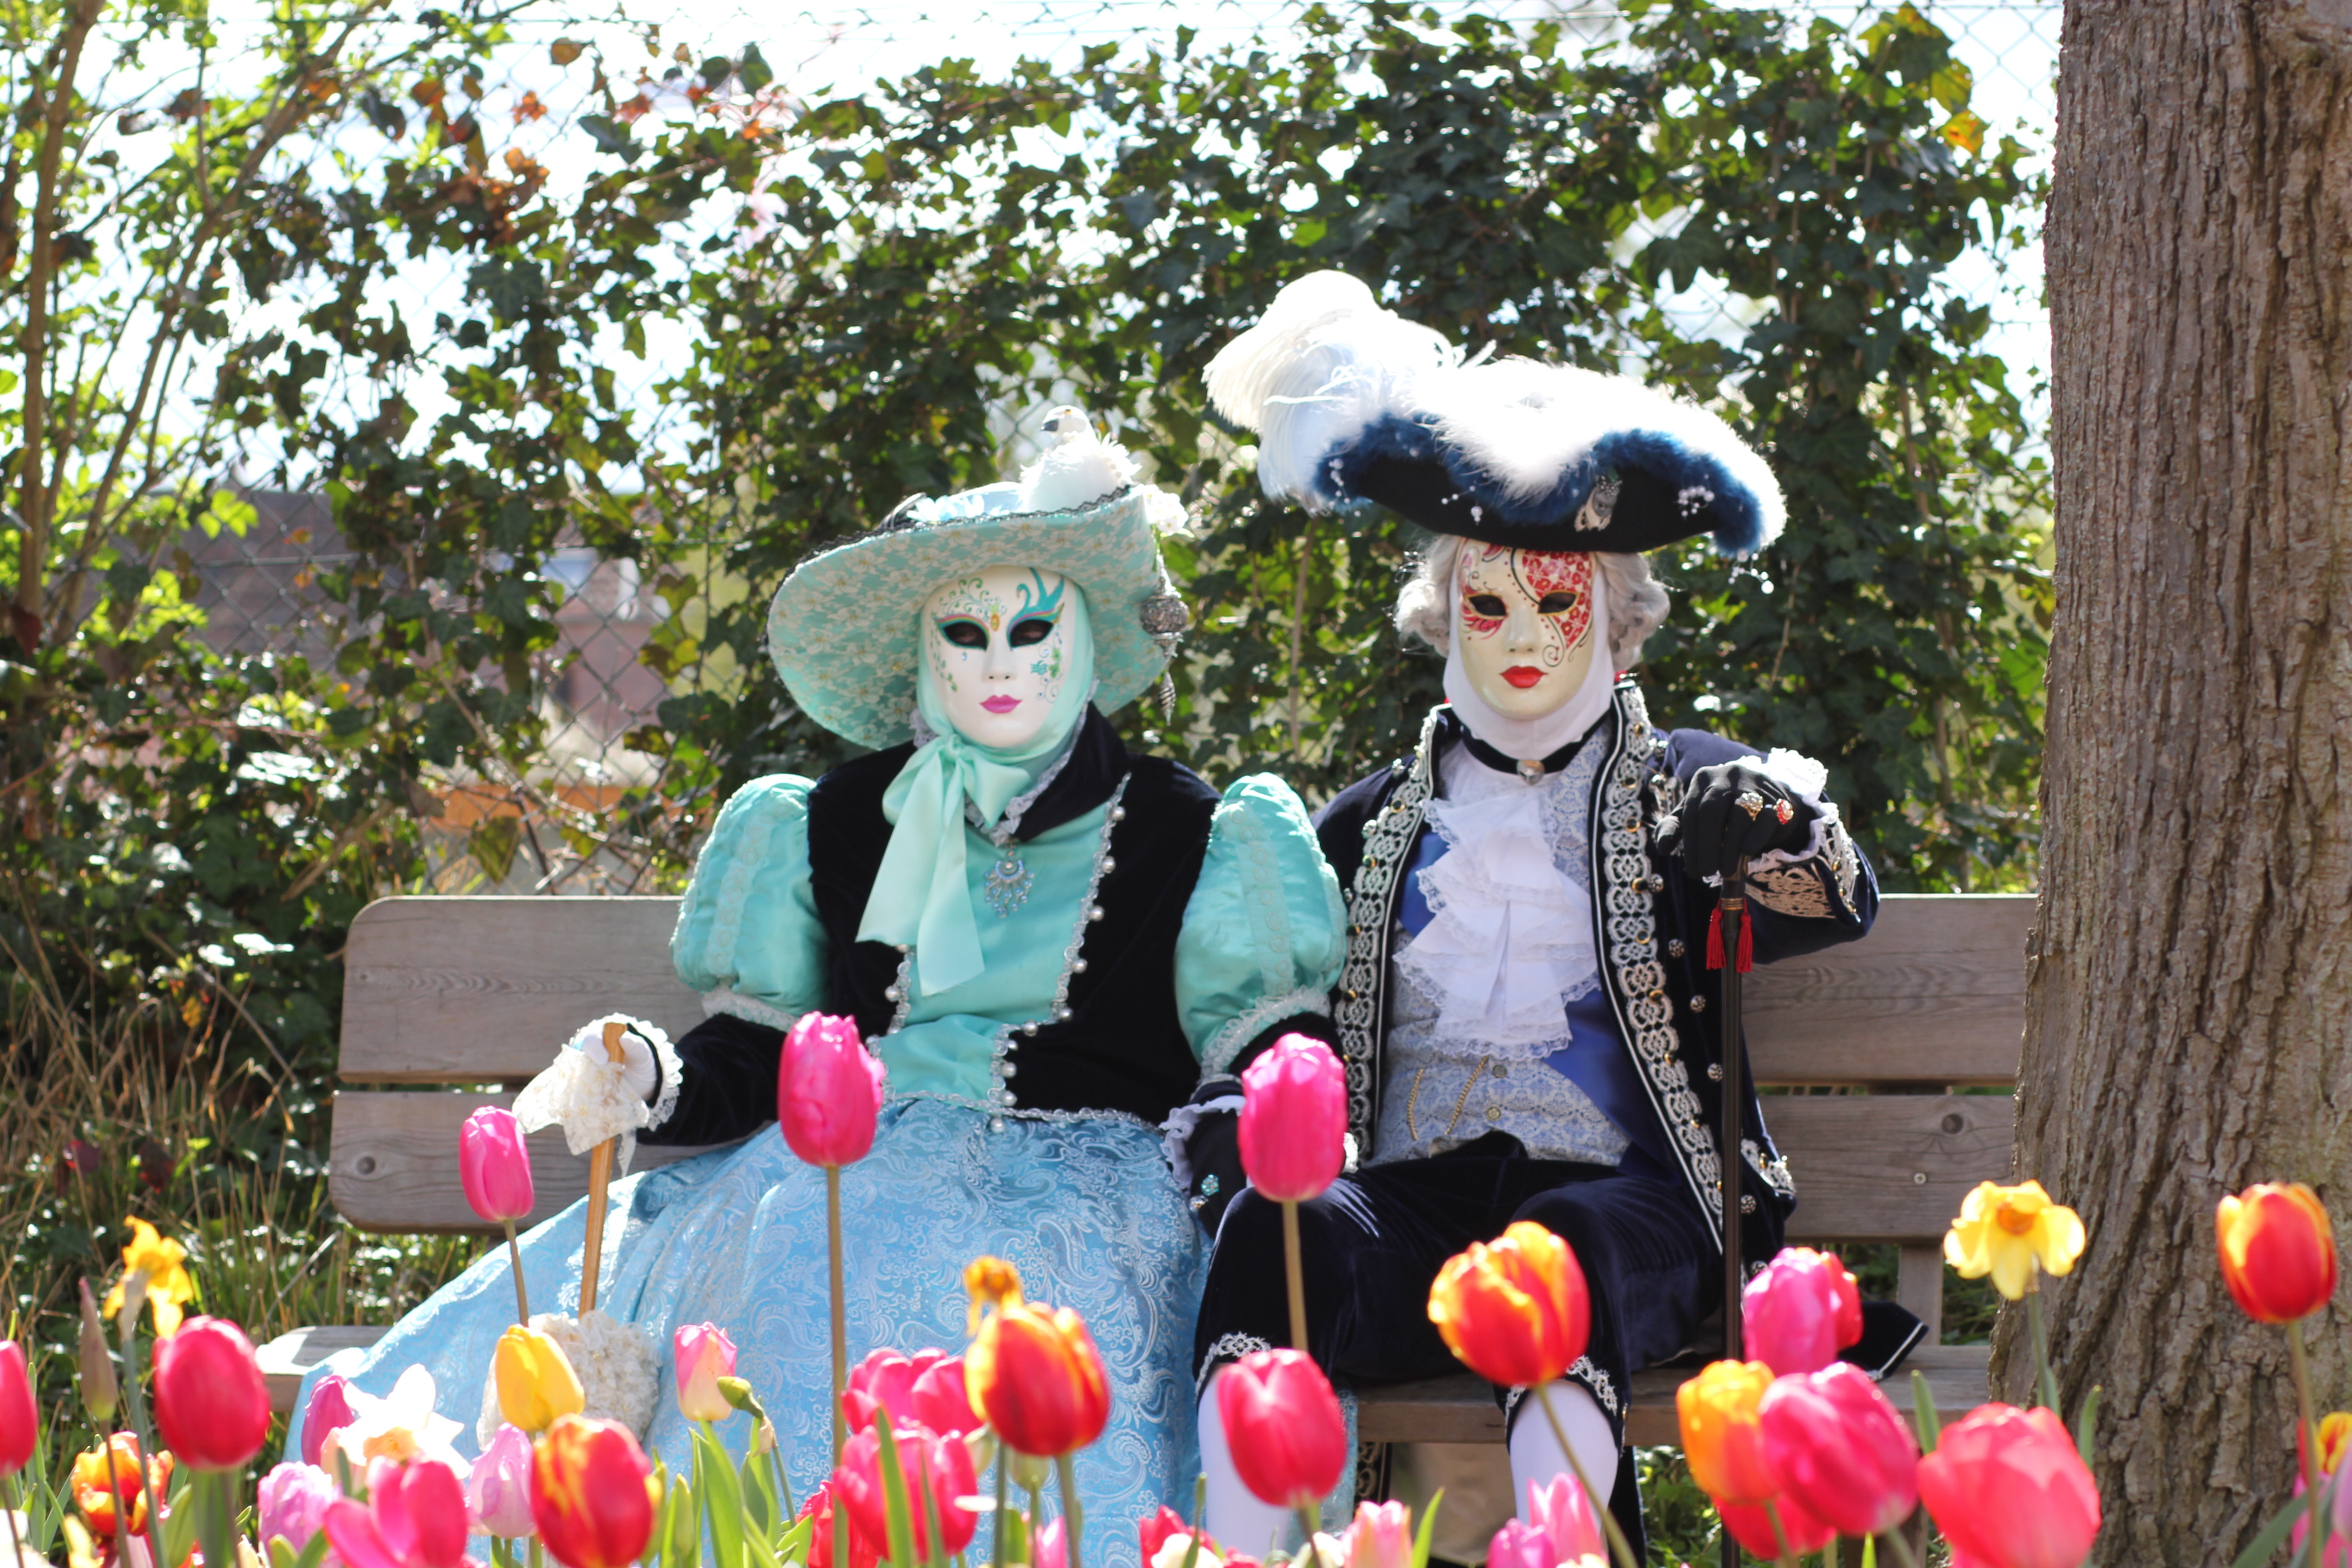
flower, tulip, spring, toy, festival, costume, venetian, floralia